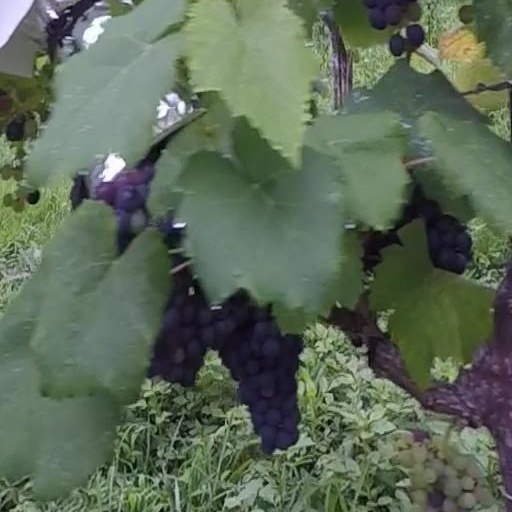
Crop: grape